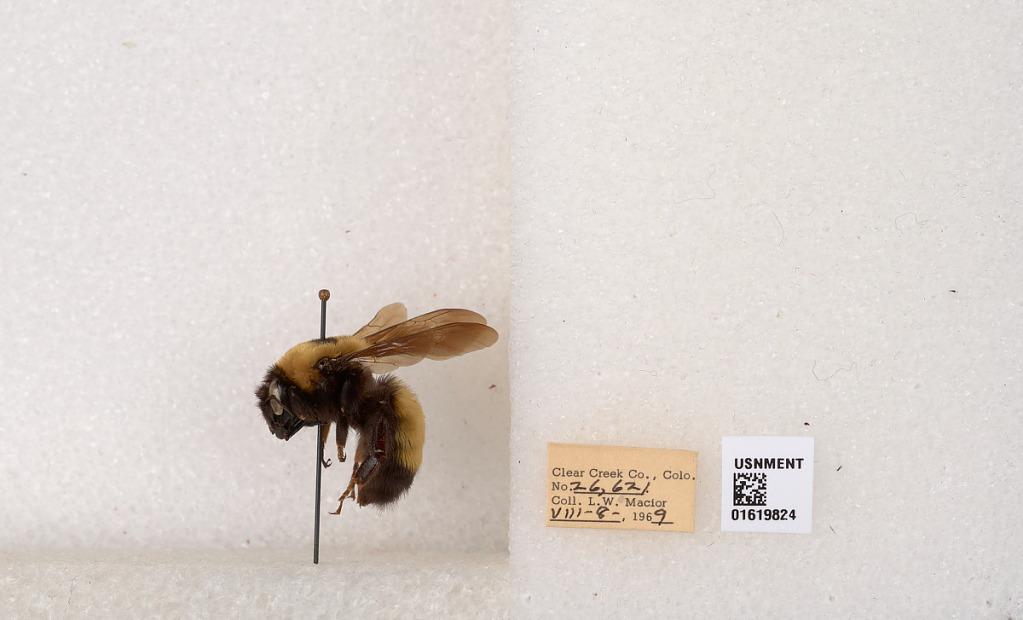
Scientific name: Bombus (Bombus) nevadensis Cresson